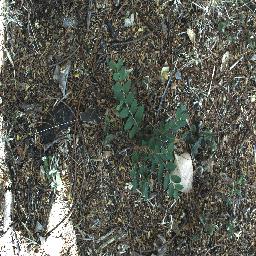
Label: chinee_apple